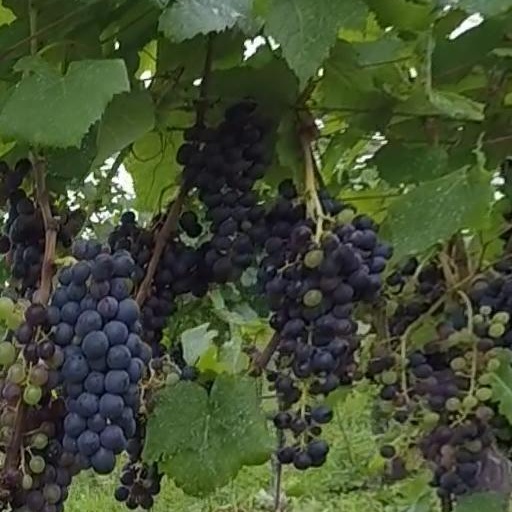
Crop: grape